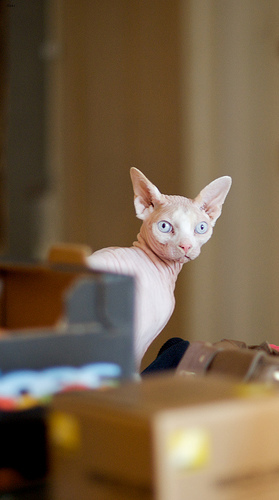
Animal: cat
Breed: sphynx